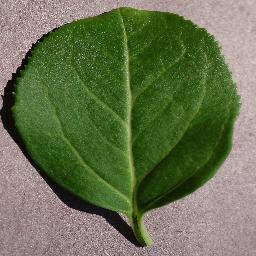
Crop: cherry
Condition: (including_sour)_healthy